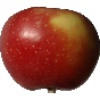
Label: Apple Braeburn 1